Wuhan

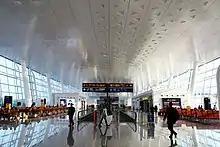
Terminal 3 of Wuhan Tianhe Airport

Wuhan is in east-central Hubei, at latitude 29° 58'–31° 22' N and longitude 113° 41'–115° 05' E. Wuhan sits at the confluence of the Han River flowing into the Yangtze River at the East of the Jianghan Plain along the Yangtze's middle reaches.